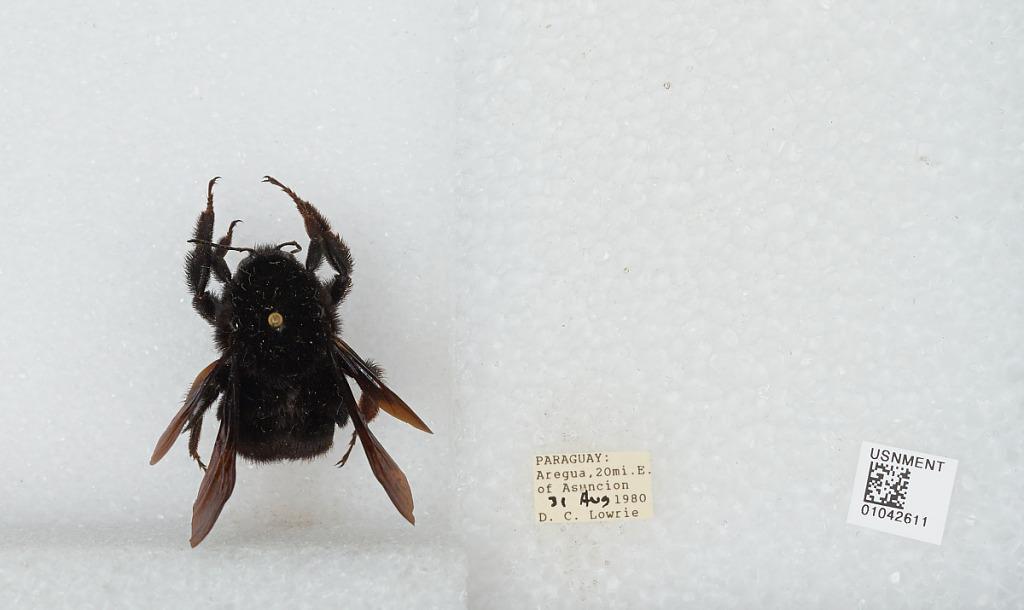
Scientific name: Bombus sp.
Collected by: D. Lowrie
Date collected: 1980-8-31
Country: Paraguay
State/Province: Central
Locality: Aregua, 20 miles east of Asuncion